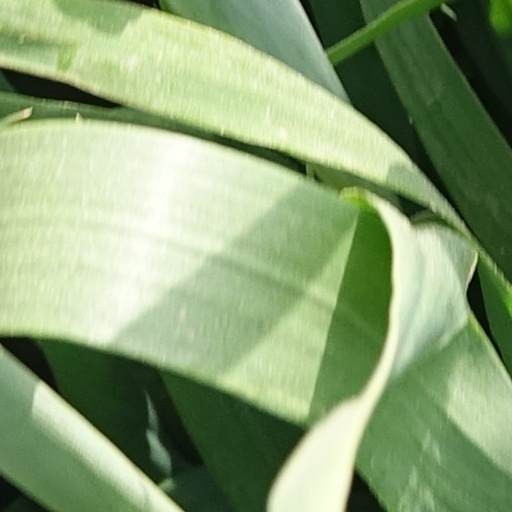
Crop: wheat